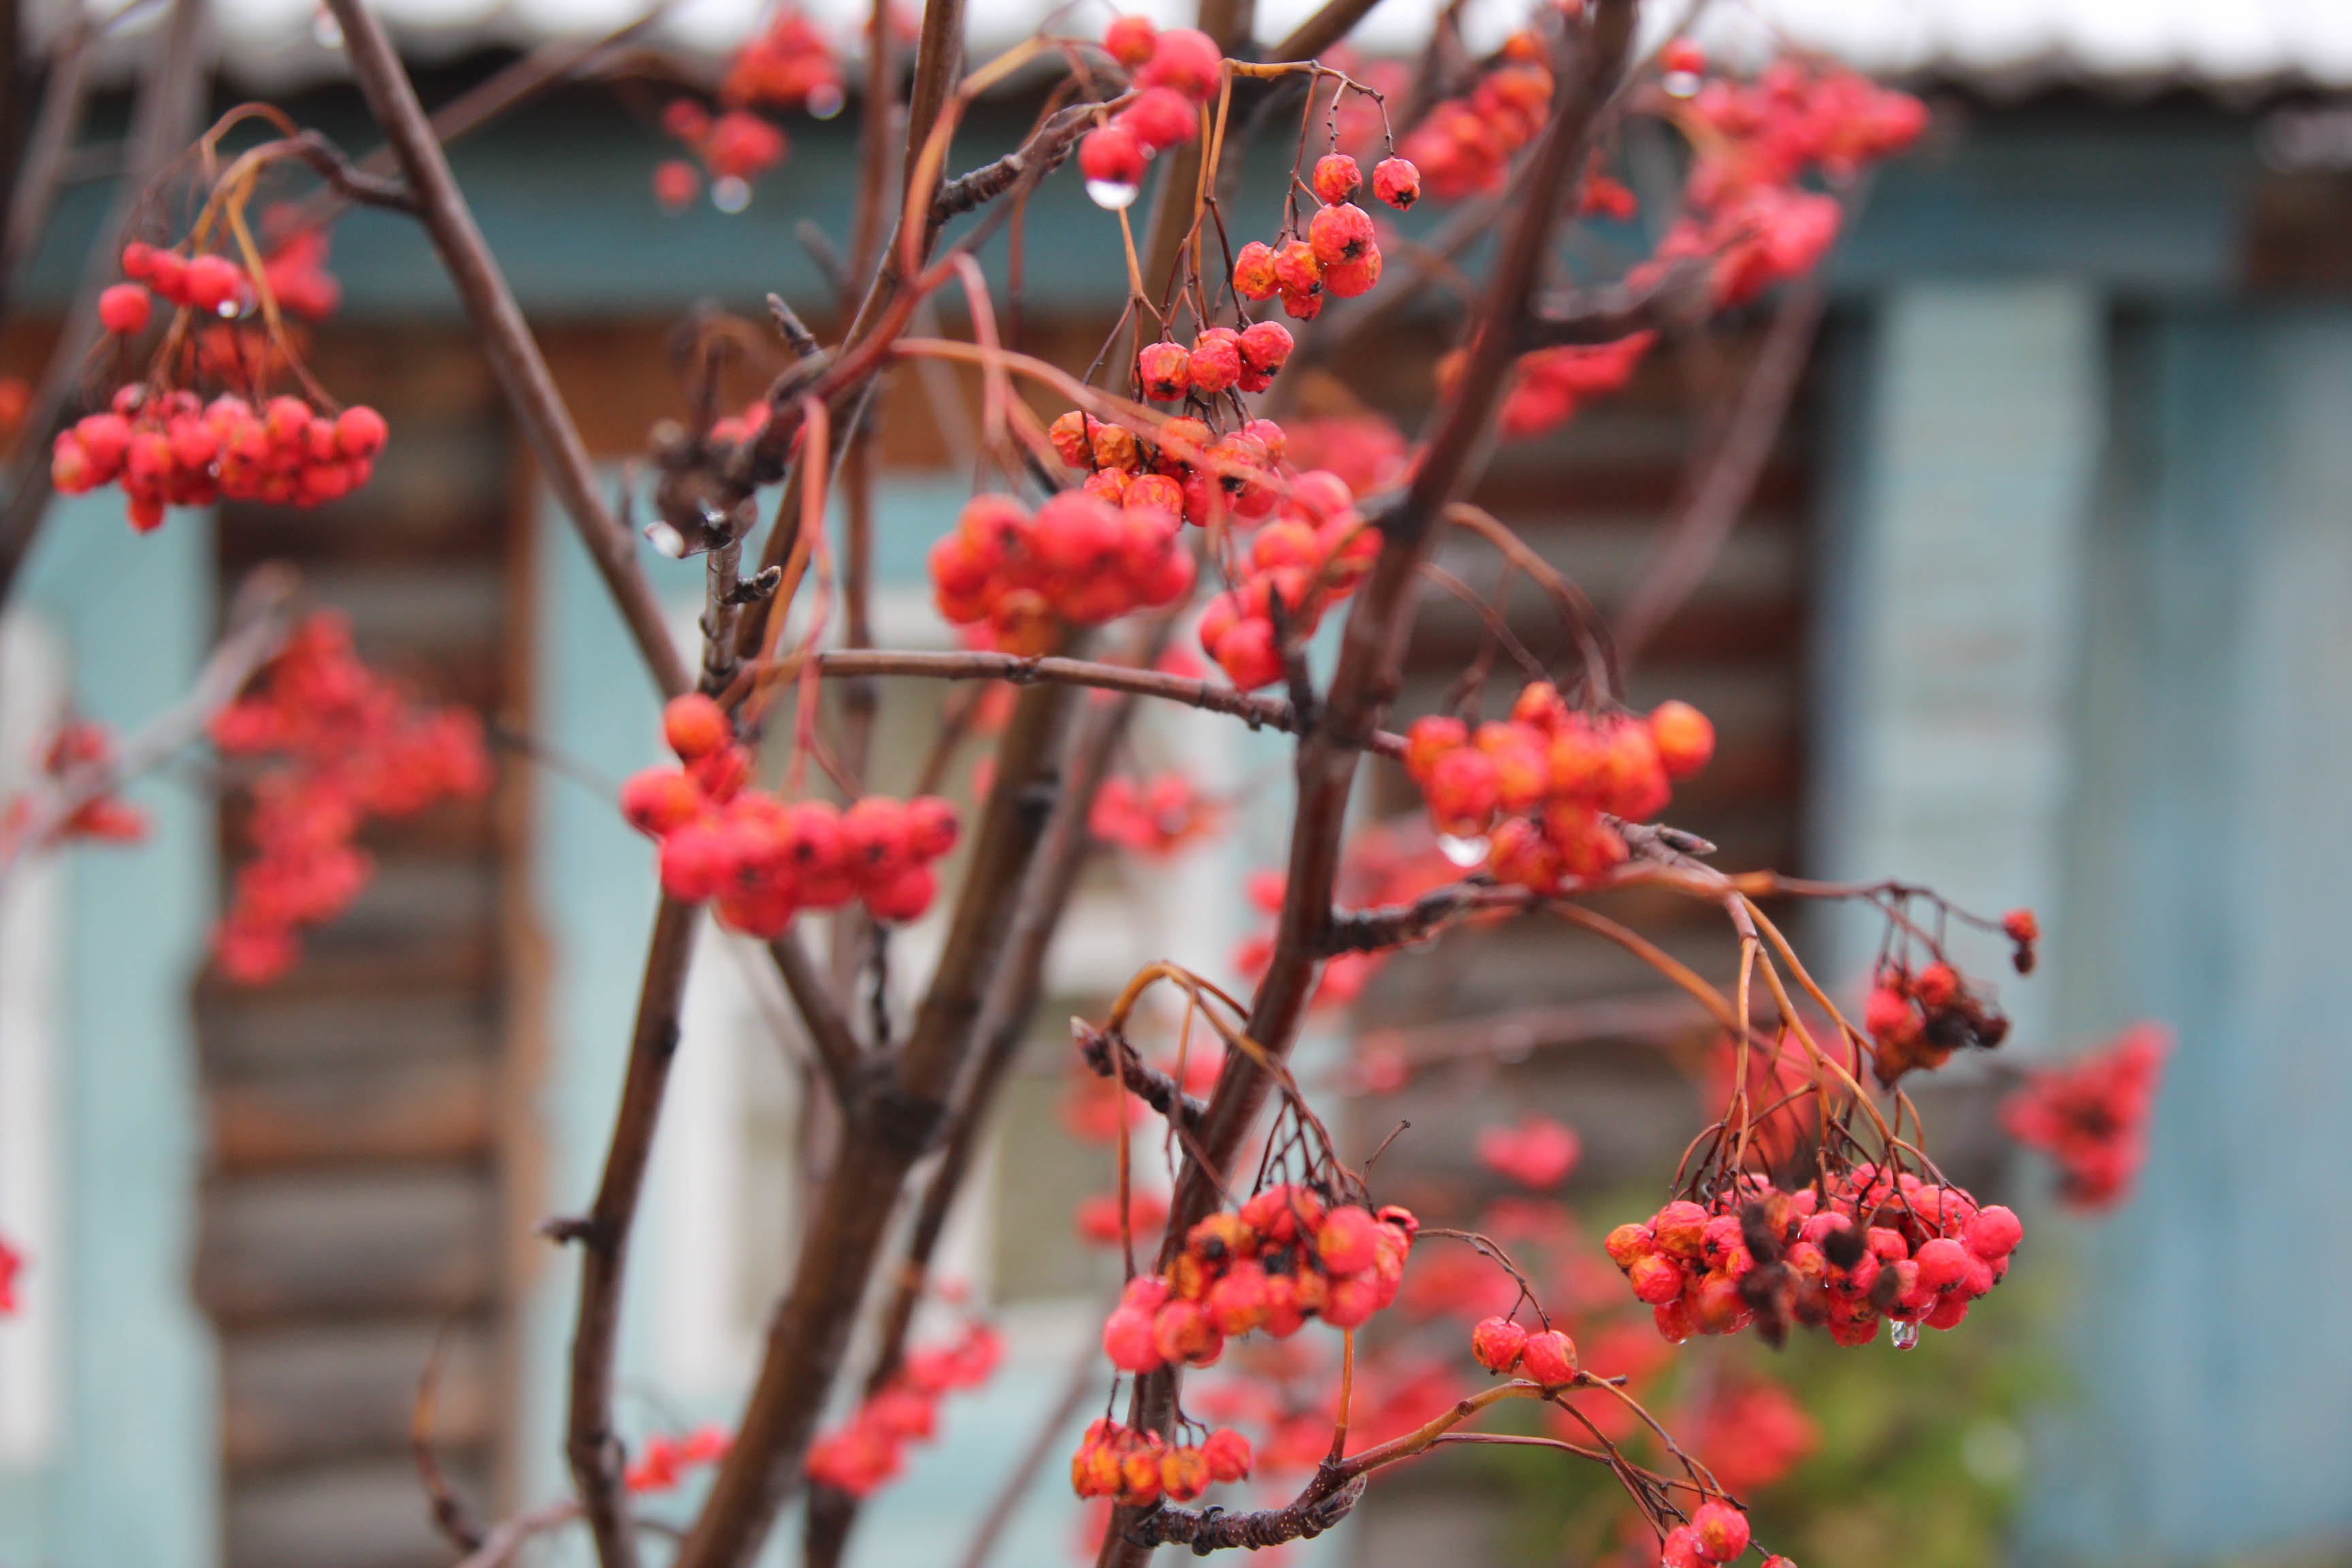
tree, branch, blossom, plant, fruit, berry, leaf, flower, food, spring, red, produce, autumn, botany, flora, season, shrub, rowan, macro photography, flowering plant, woody plant, land plant